The Ark (film)

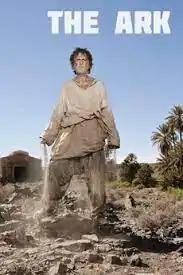

The Ark is a BBC One biblical television film, broadcast on 30 March 2015, which retells the story of Noah's Ark from the Book of Genesis and the Book of Enoch.